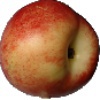
Label: nectarine